List of ambassadors of Russia to Austria

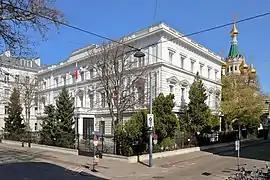
Building of the Embassy of the Russian Federation in Vienna and right the Nicholas Orthodox Cathedral (2022)

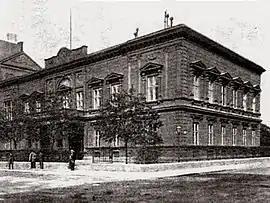
A late-19th-century photograph of the building purchased by Lobanov-Rostovsky in 1891, and which still houses the Embassy of Russia in Vienna.

The first ambassador of Russia to Austria was Prince Dmitry Mikhailovich Golitsyn and he served in this position from 1763 until 1792. Gallitzinstraße, the street where his ambassadorial villa was located is named after him. In 1792 Count Andrey Kirillovich Razumovsky became ambassador in Vienna, where he kept contact with representatives of the European aristocracy, politicians and artists. While in Vienna, he built the Palais Rasumofsky, and also financed construction of a stone bridge across the Danube. As a patron of the arts, Razumovsky established an art gallery, and commissioned Beethoven to compose the famous Razumovsky string quartets.